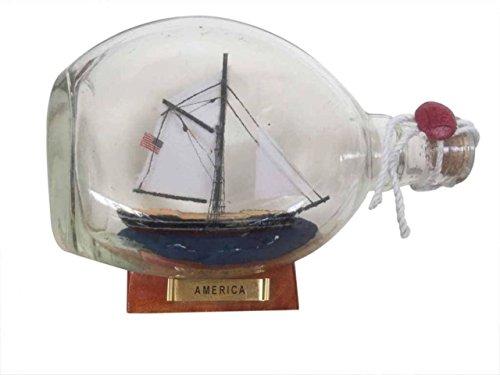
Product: Hampton Nautical America Sailboat in A Glass Bottle, 7"
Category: Toys & Games | Hobbies | Models & Model Kits | Model Kits | Watercraft Kits
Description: Arrives fully assembled with all Sails mounted real glass bottle with a classic style.
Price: $14.99